The Luck of a Sailor

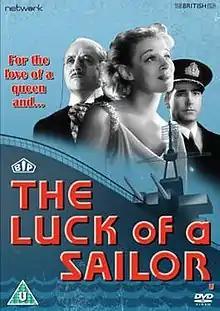

The Luck of a Sailor is a 1934 British romance film directed by Robert Milton and starring Greta Nissen, David Manners and Clifford Mollison. It was made at Elstree Studios.